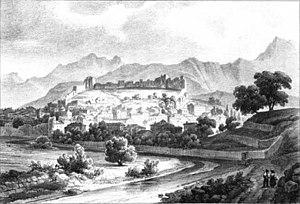
Album du Dauphiné - tome IV, litographie de Die (Drôme)
Die est une commune française, sous-préfecture du département de la Drôme en région Auvergne-Rhône-Alpes. Ses habitants sont appelés les Diois et Dioises.